Henry Keppel

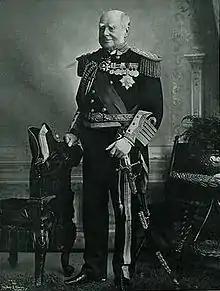
Admiral of the Fleet Sir Henry Keppel

Admiral of the Fleet Sir Henry Keppel, (14 June 1809 – 17 January 1904) was a Royal Navy officer. His first command was largely spent off the coast of Spain, which was then in the midst of the First Carlist War. As commanding officer of the corvette on the East Indies and China Station he was deployed in operations during the First Opium War and in operations against Borneo pirates. He later served as commander of the naval brigade besieging Sebastopol during the Crimean War. After becoming second-in-command of the East Indies and China Station, he commanded the British squadron in the action with Chinese pirates at the Battle of Fatshan Creek when he sank around 100 enemy war-junks. He subsequently took part in the capture of Canton during the Second Opium War.